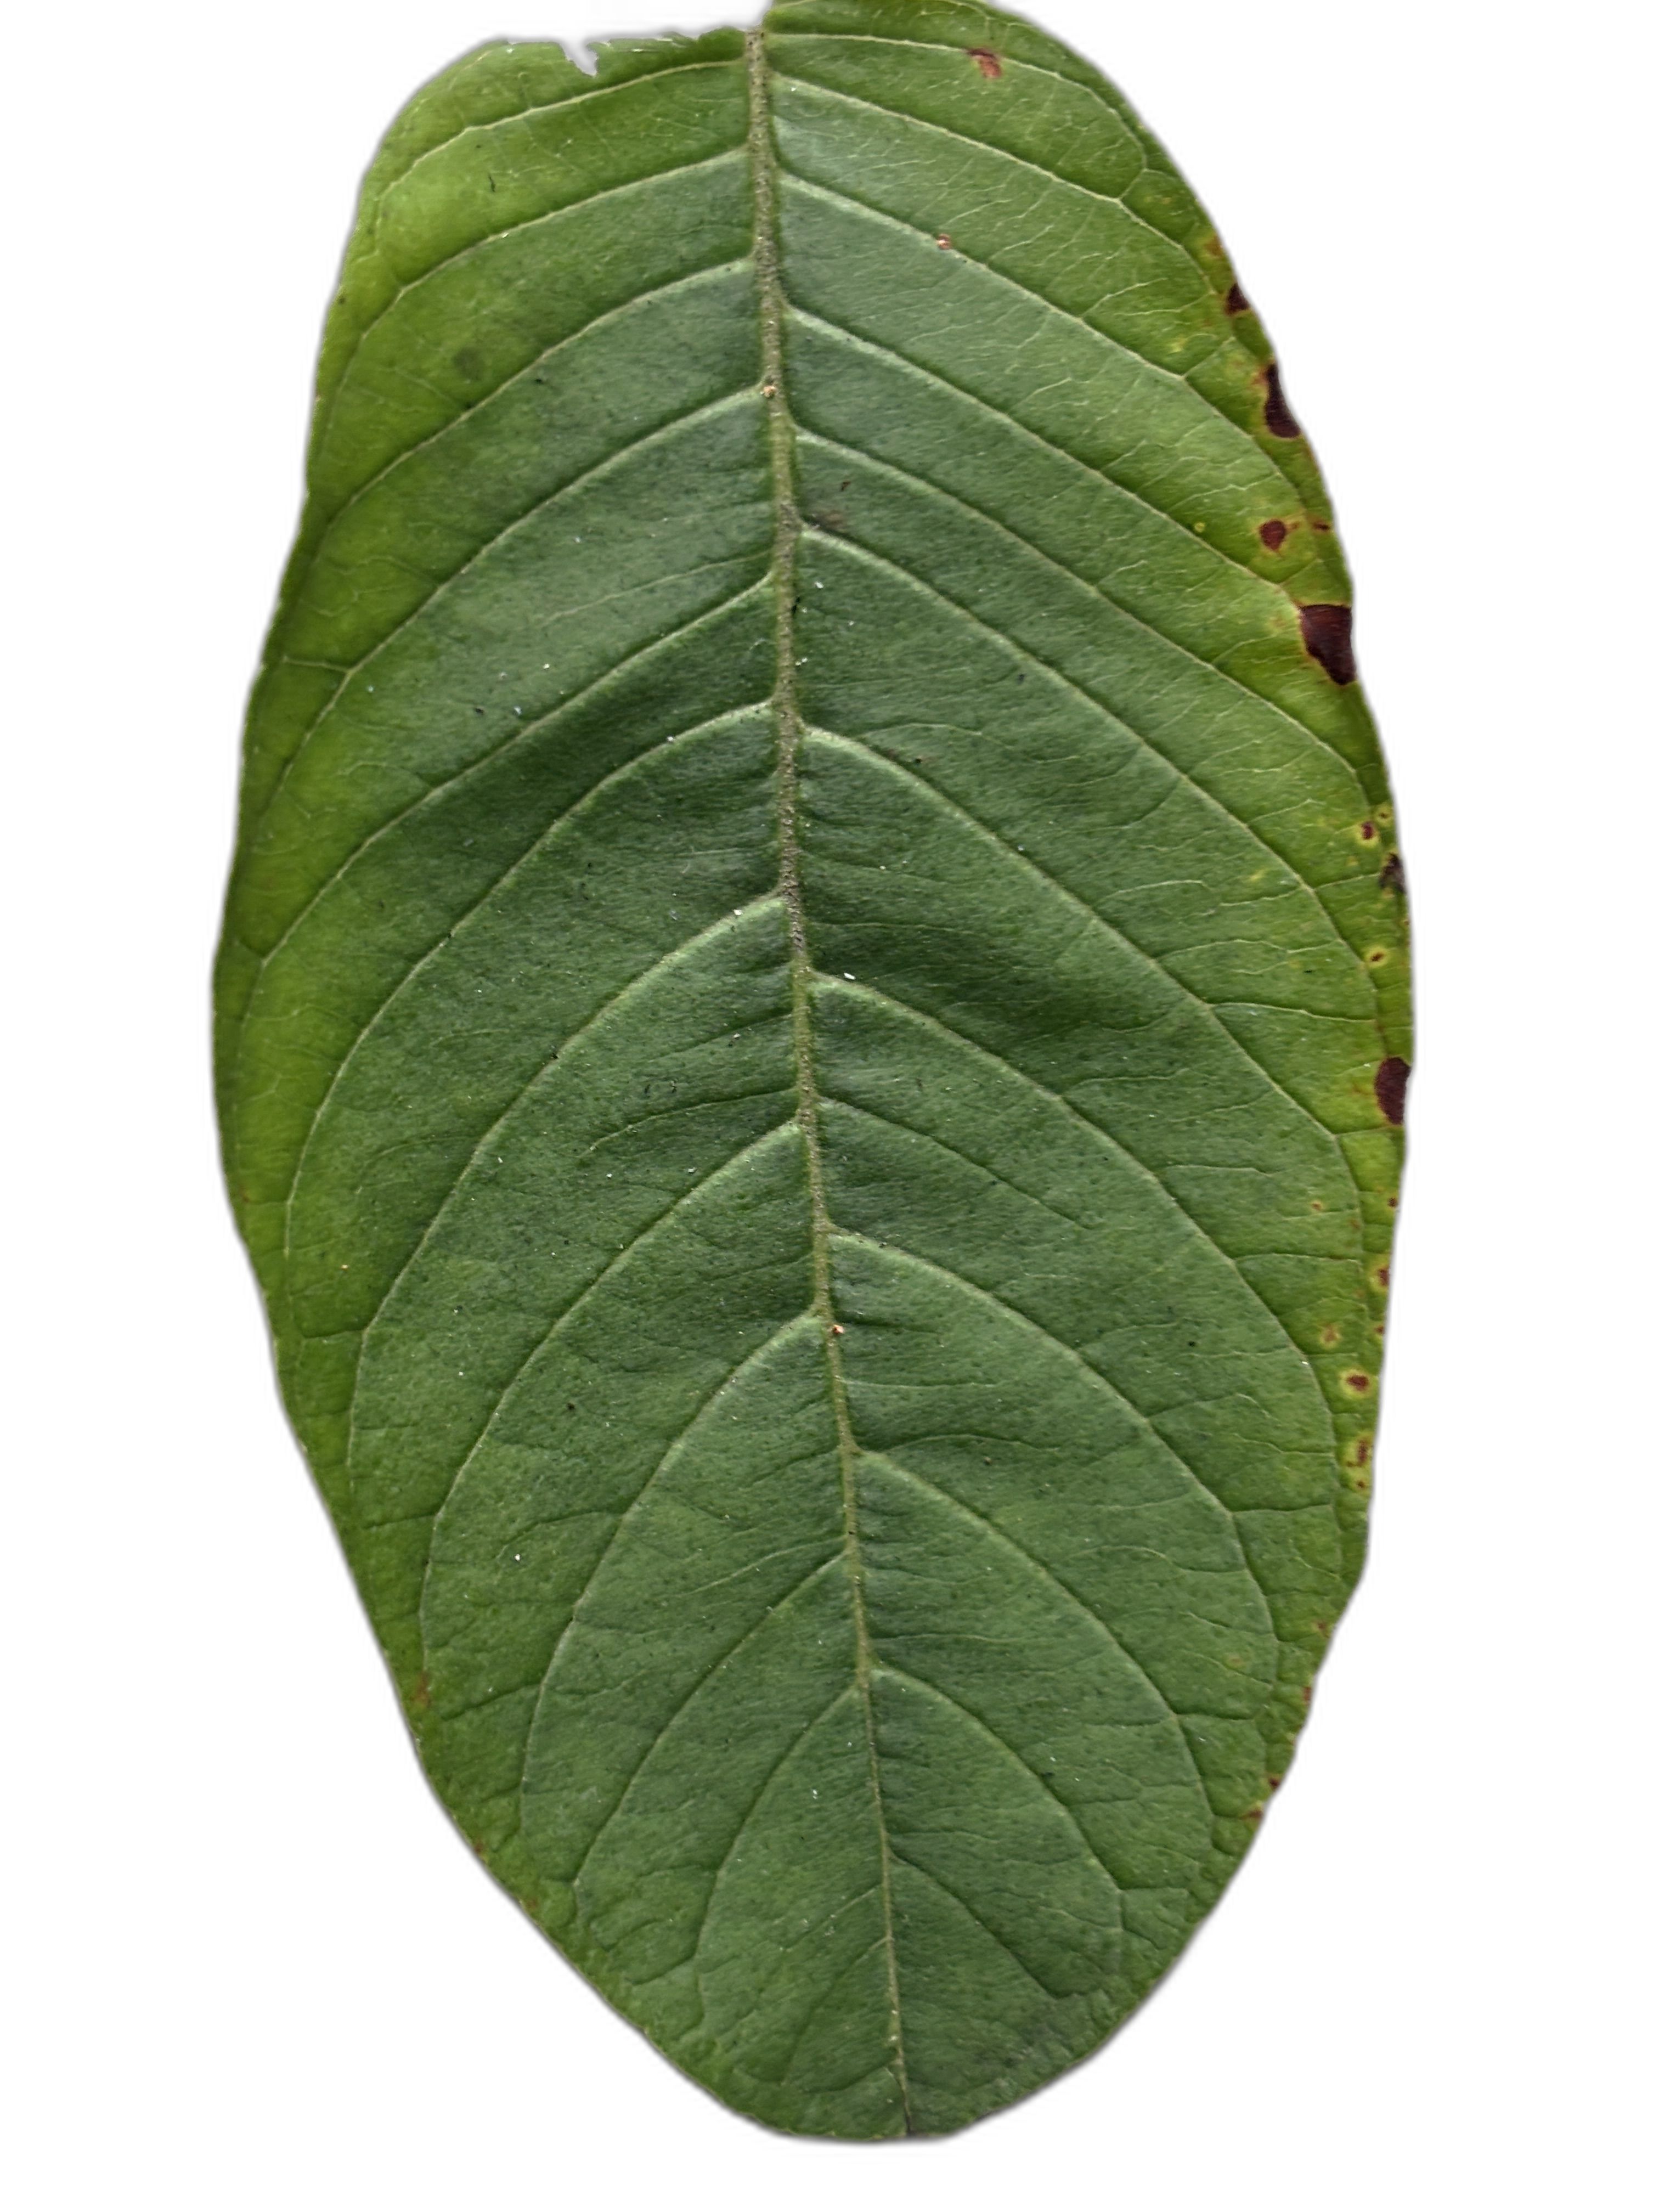
Plant part: leaf
Disease: Canker